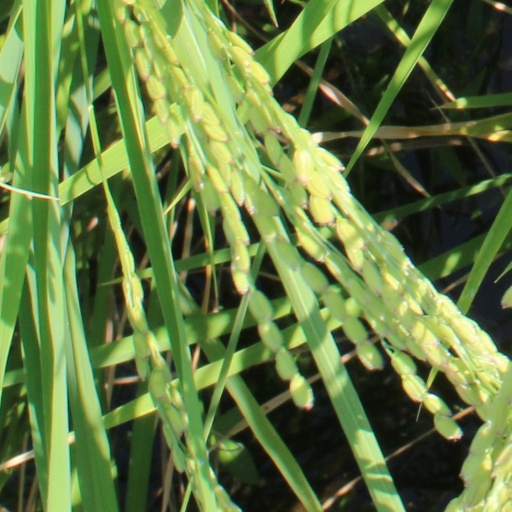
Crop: rice